Chuang Chuang and Lin Hui

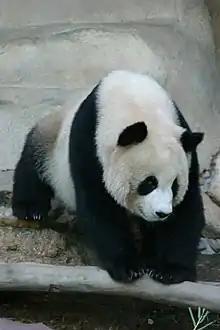
Chuang Chuang

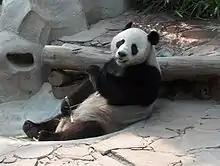
Lin Hui

Chuang Chuang (6 August 2000 – 16 September 2019) and Lin Hui (28 September 2001 – 19 April 2023) were two giant pandas from Sichuan, China, on loan to Chiang Mai Zoo in Chiang Mai, Thailand.